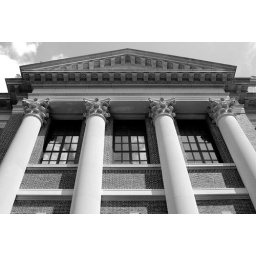
Found this photo in my library tonight. I know it's building on the Harvard campus, but I don't know which one.